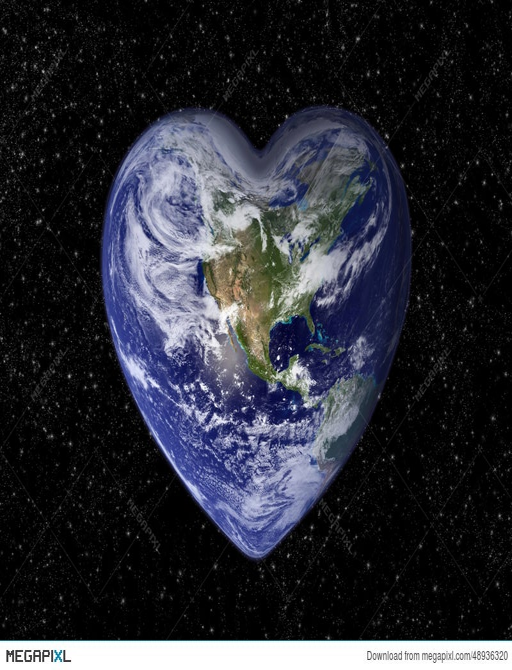
the earth in the shape of a heart